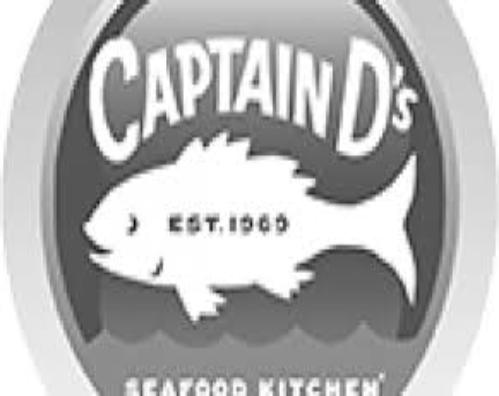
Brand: Captain D's
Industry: Food